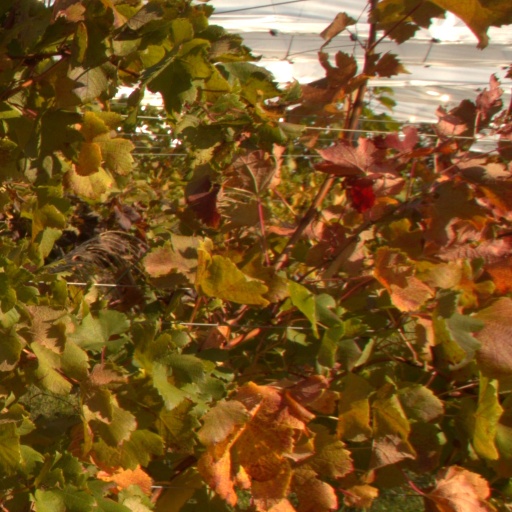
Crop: grape